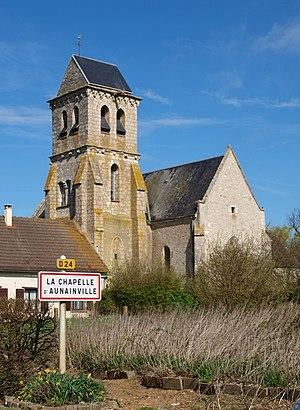
La Chapelle-d'Aunainville (Eure-et-Loir, France)